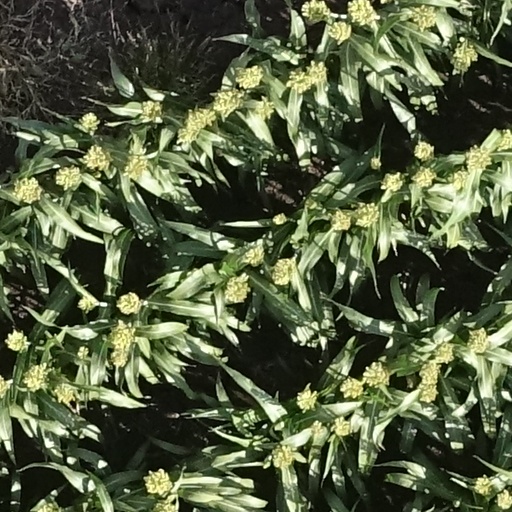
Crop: sorghum